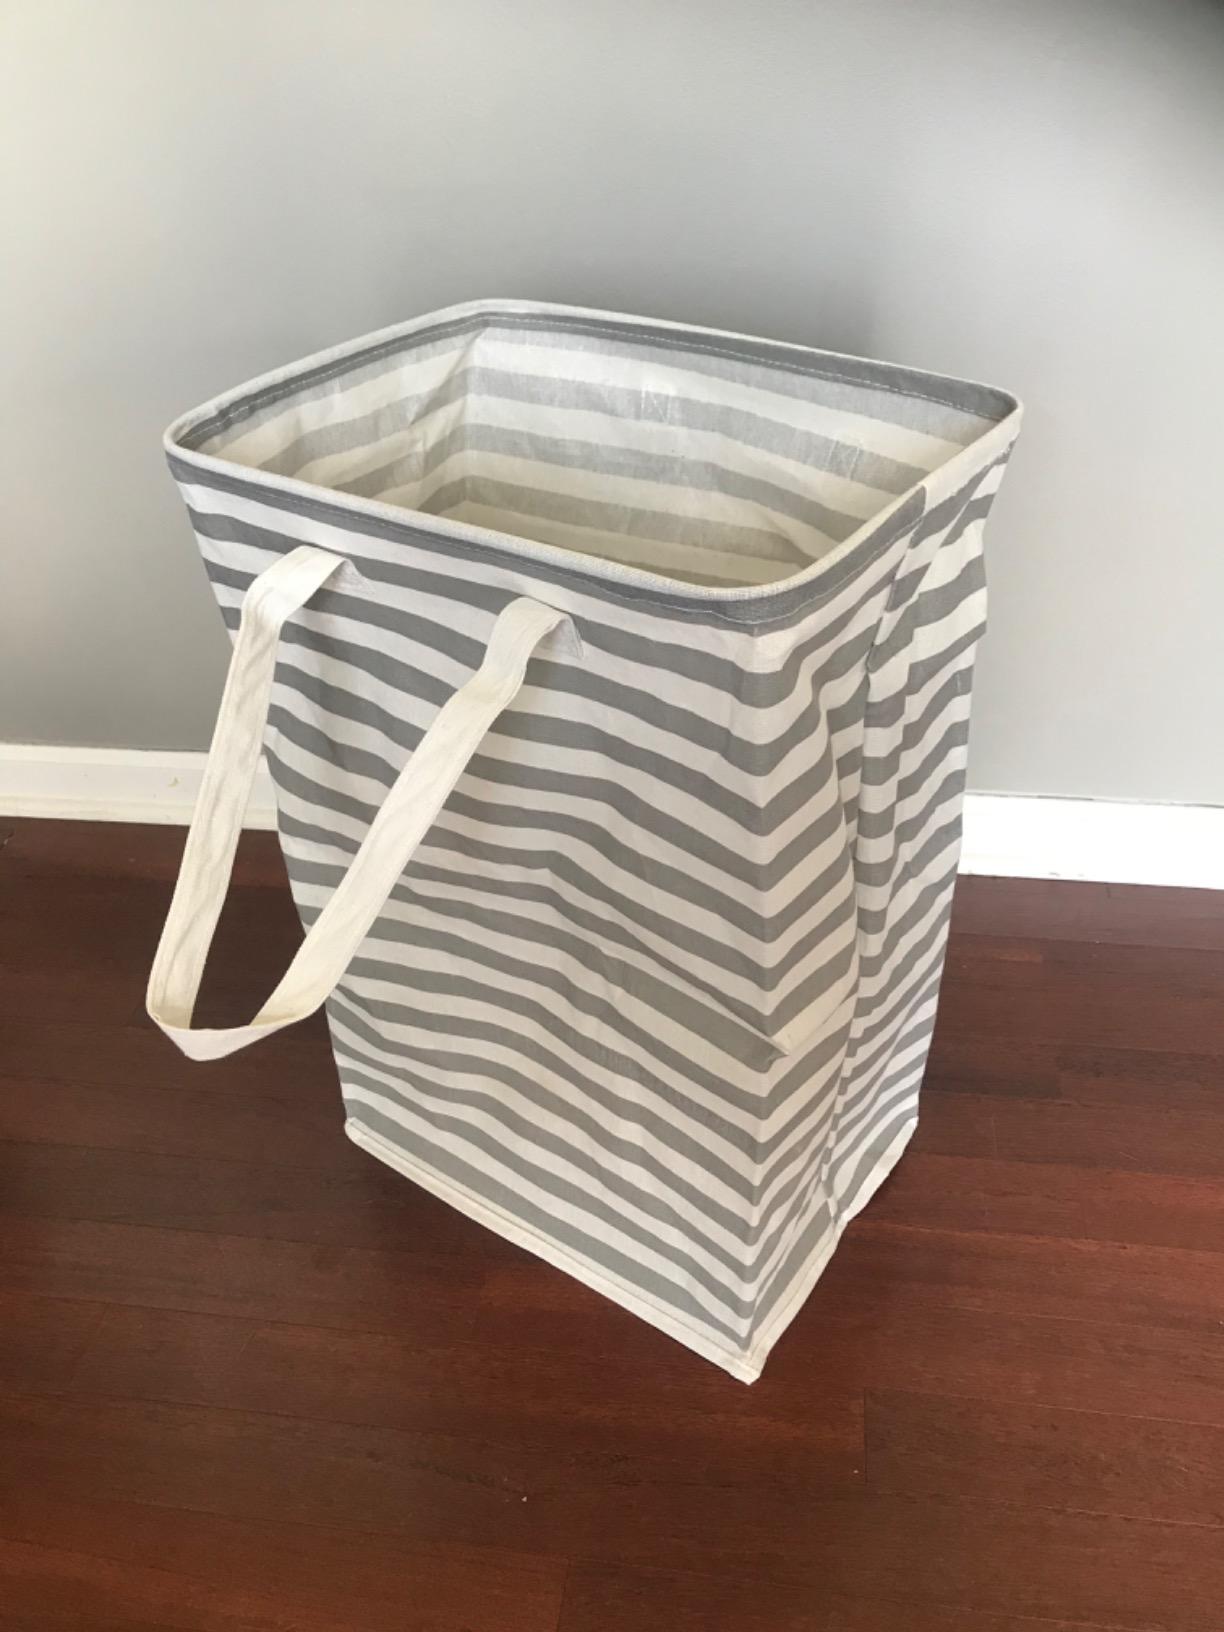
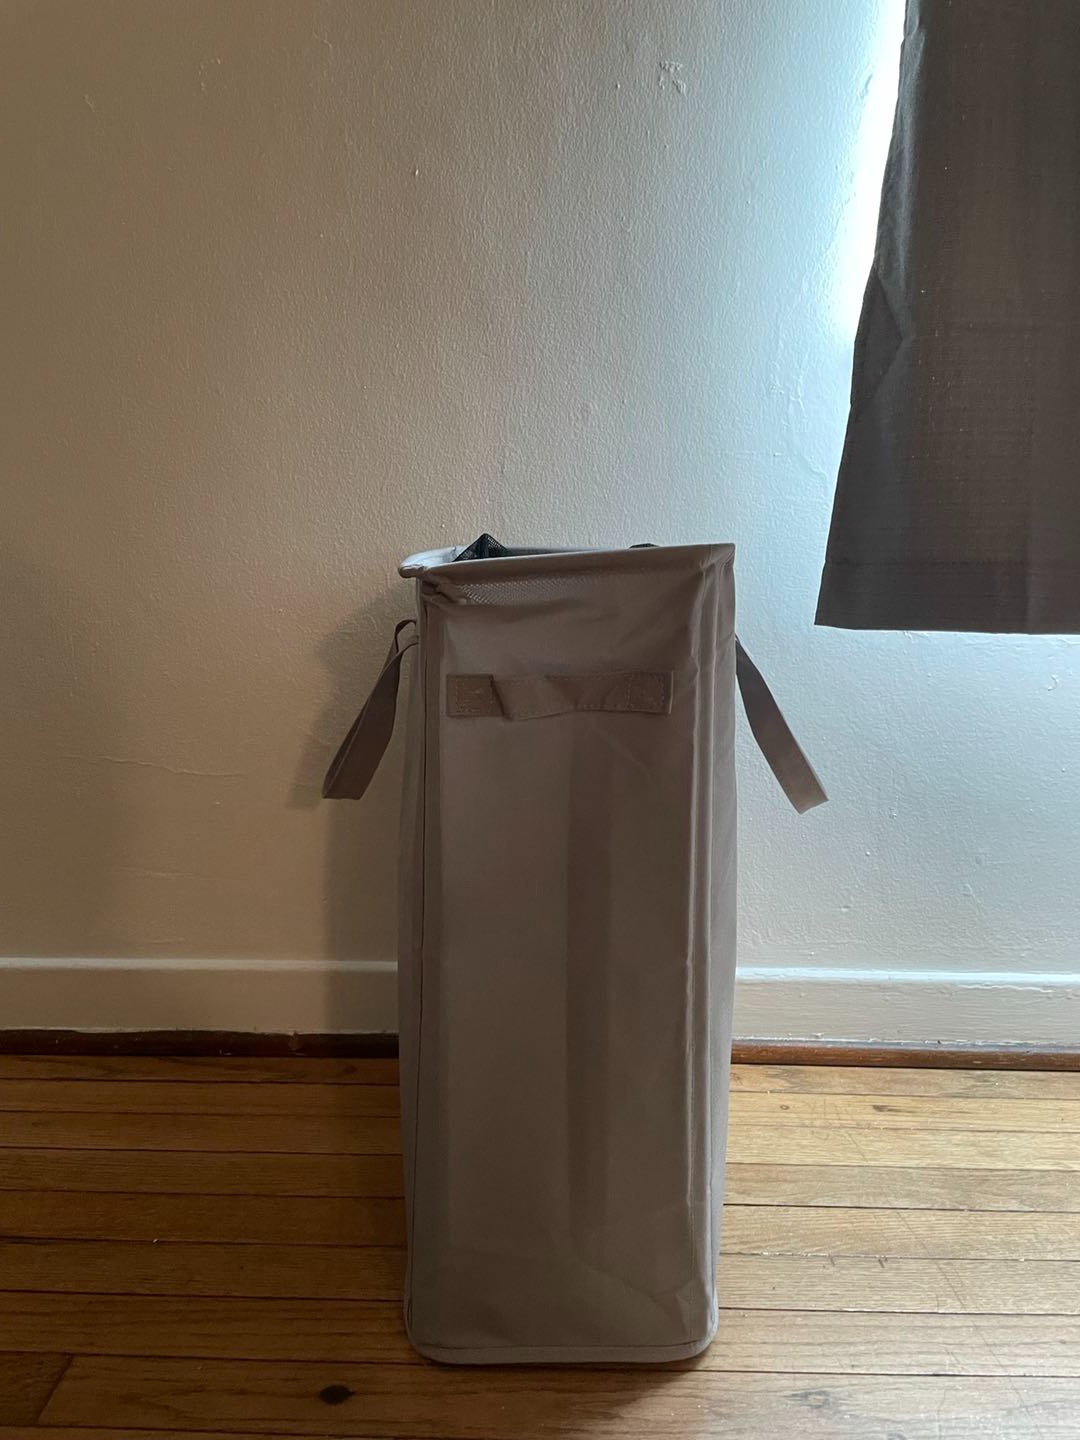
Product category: items_hamper
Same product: no